Legends of the Fall

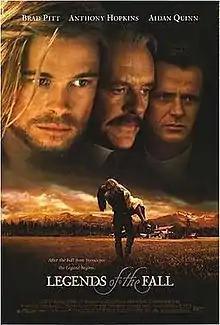
Theatrical release poster

Legends of the Fall is a 1994 American epic historical Western drama film directed by Edward Zwick, and starring Brad Pitt, Anthony Hopkins, Aidan Quinn, Julia Ormond and Henry Thomas. Based on the 1979 novella of the same title by Jim Harrison, the film is about three brothers and their father living in the wilderness and plains of Montana in the early 20th century and how their lives are affected by nature, history, war, and love. The film's timeframe spans nearly 50 years from the early 20th century; World War I, through the Prohibition era, and ending with a brief scene set in 1963. The film was nominated for three Academy Awards and won for Best Cinematography (John Toll). Both the film and book contain occasional Cornish language terms, the Ludlows being a Cornish immigrant family.